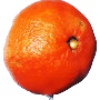
Label: Clementine 1